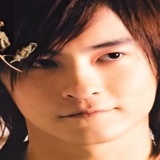
diễn viên Trịnh Nguyên Sướng